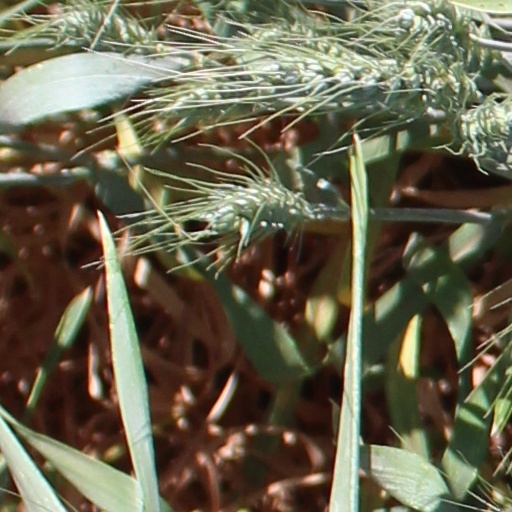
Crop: wheat